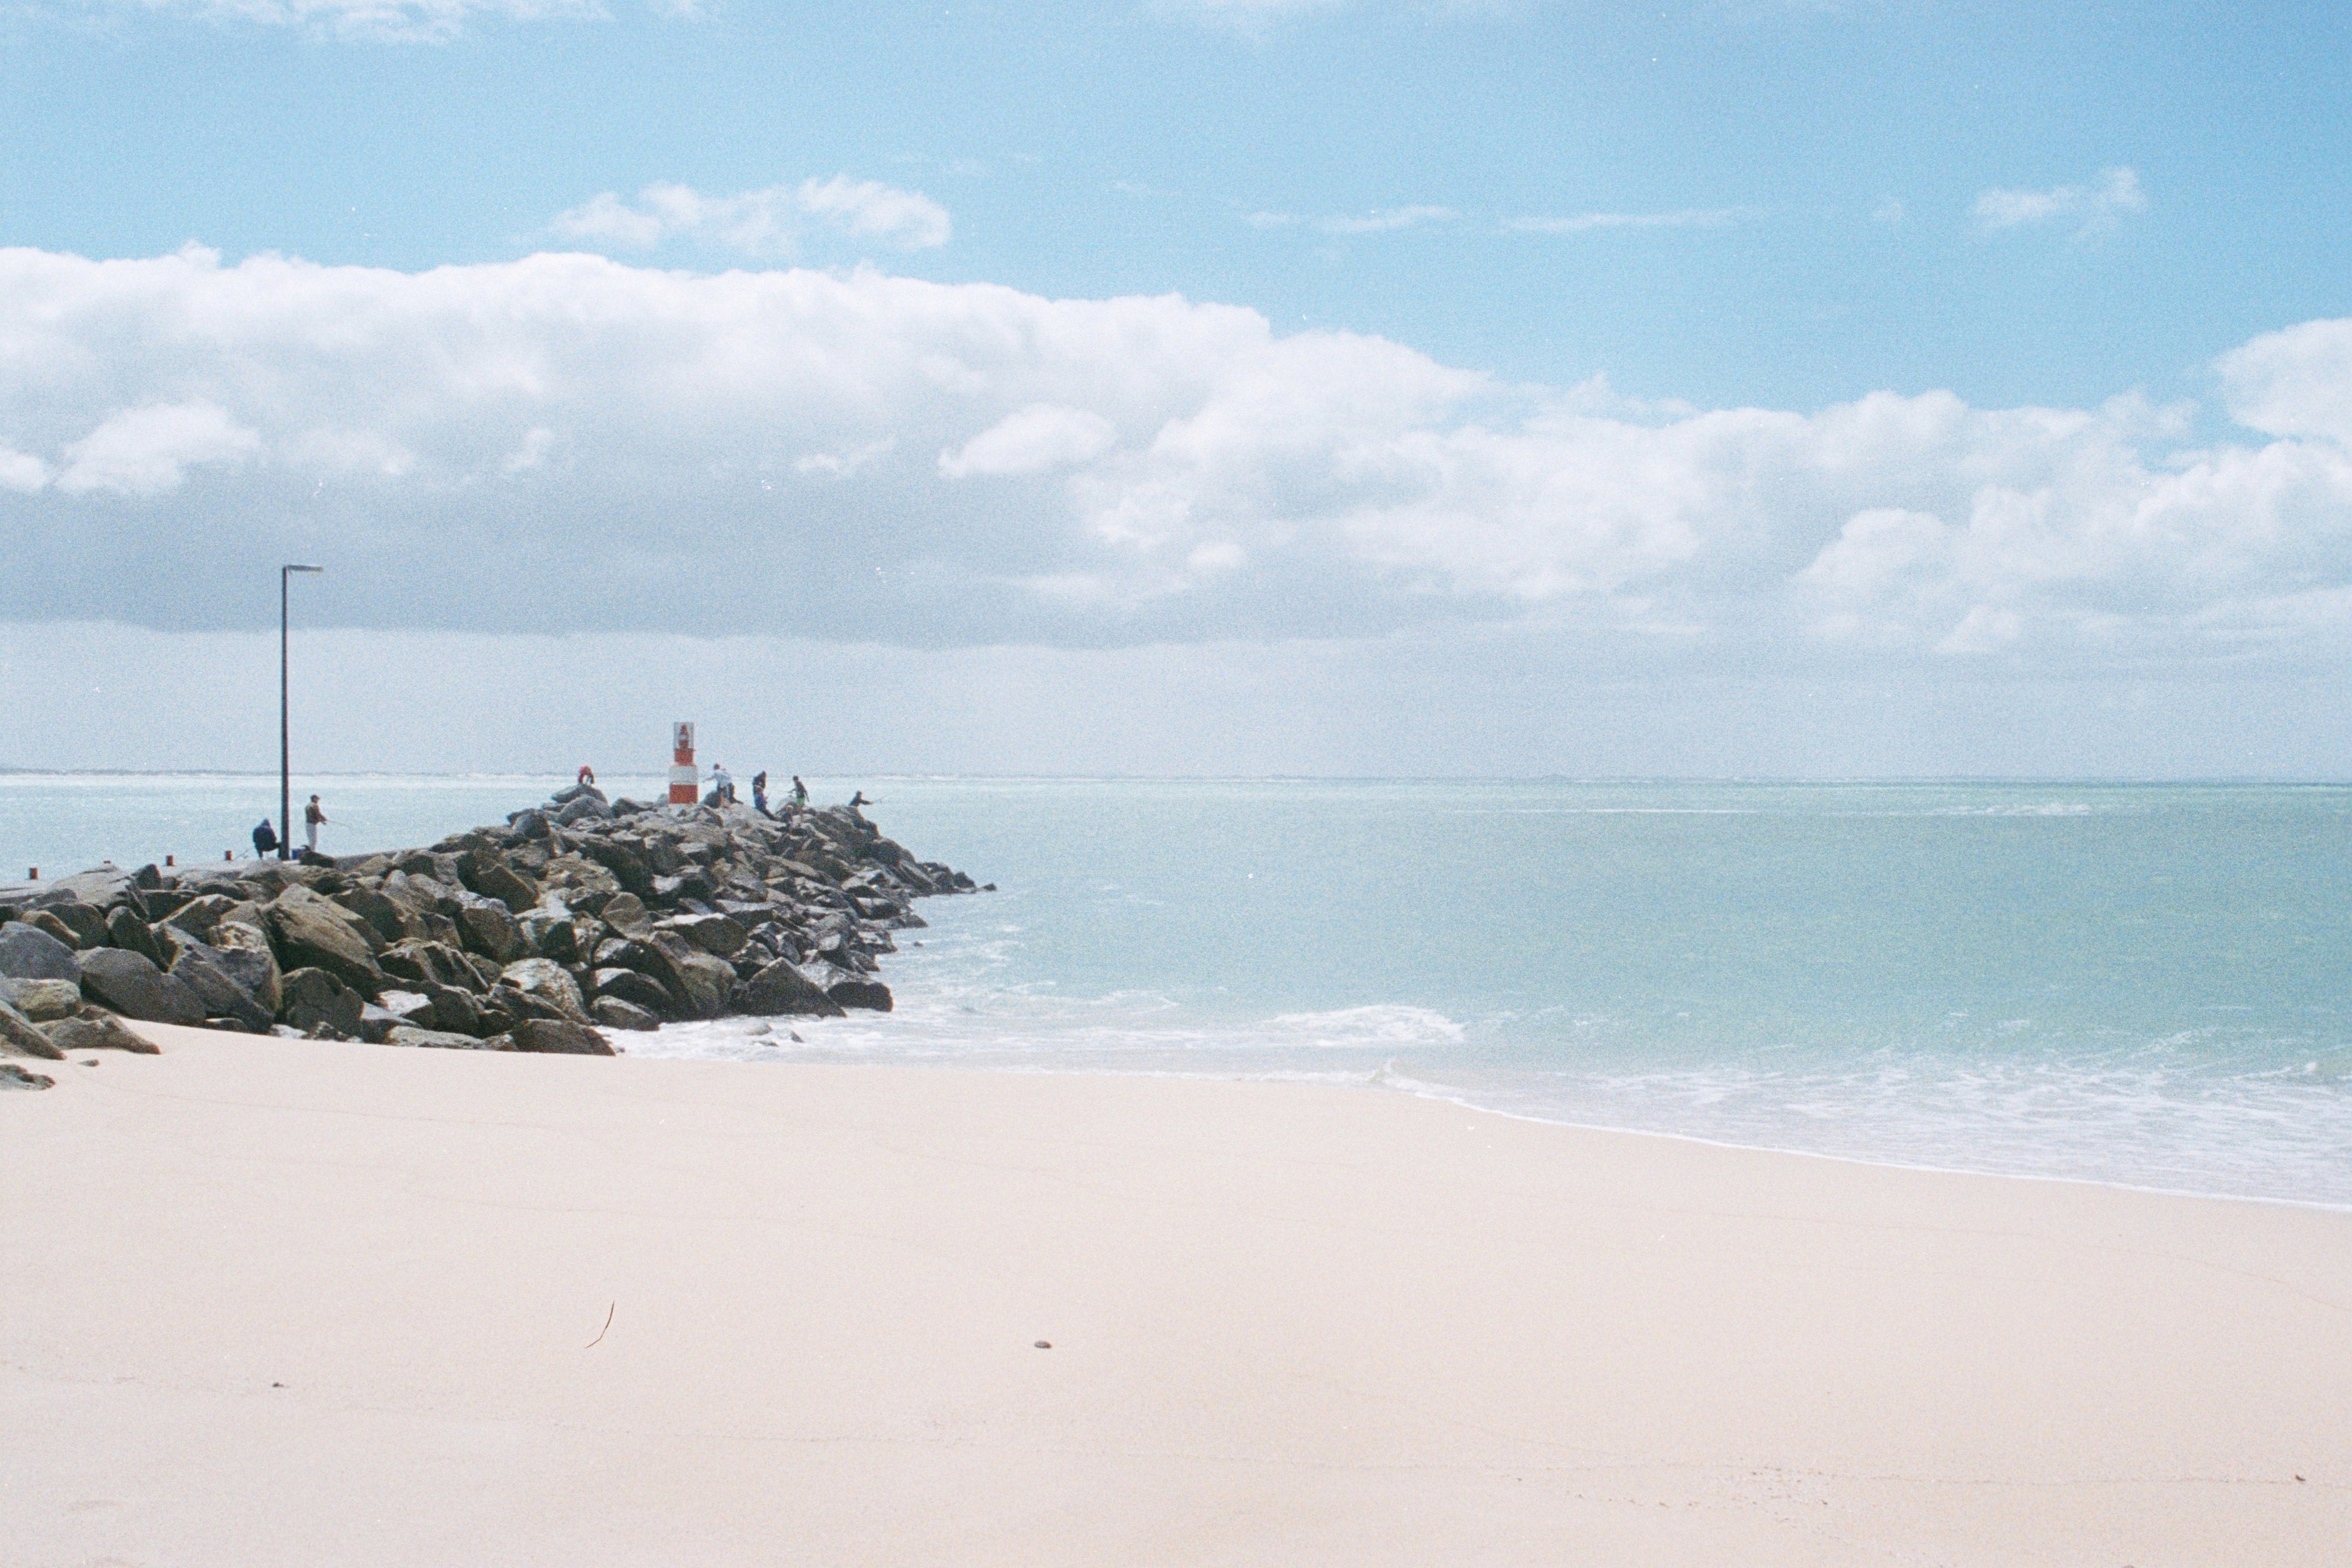
beach, sea, coast, sand, ocean, shore, vehicle, bay, body of water, breakwater, cape